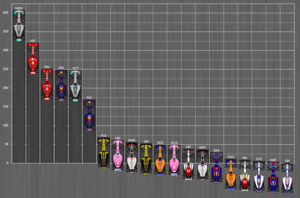
Le championnat du monde de Formule 1 2018 est la 69ᵉ édition du championnat du monde de Formule 1. Il comporte vingt-et-une courses, avec les retours au calendrier des Grands Prix de France et d'Allemagne et démarre le 25 mars en Australie, pour s'achever le 25 novembre à Abou Dabi. Il marque une évolution inédite pour l'esthétique des Formule 1 et pour la sécurité des pilotes : la présence du Halo, une structure de protection frontale du cockpit des monoplaces conçue pour protéger la tête des pilotes d'un choc avec un objet en mouvement. Le championnat des pilotes est remporté par Lewis Hamilton le 28 octobre à l'arrivée du Grand Prix du Mexique, dix-neuvième des vingt-et-une manches du championnat et celui des constructeurs par Mercedes Grand Prix pour la cinquième fois consécutive à l'arrivée de la course suivante au Brésil le 11 novembre.